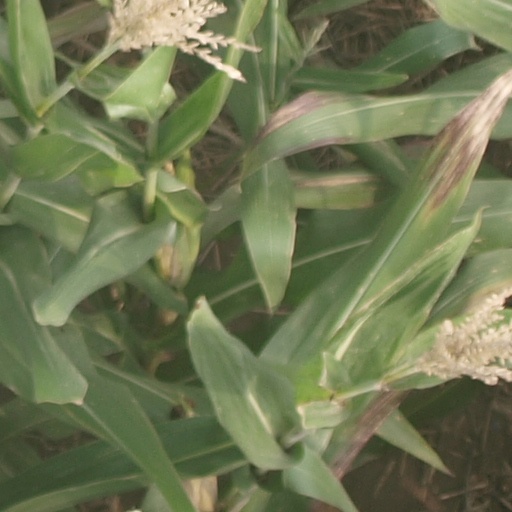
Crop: maize; corn